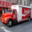
Label: truck